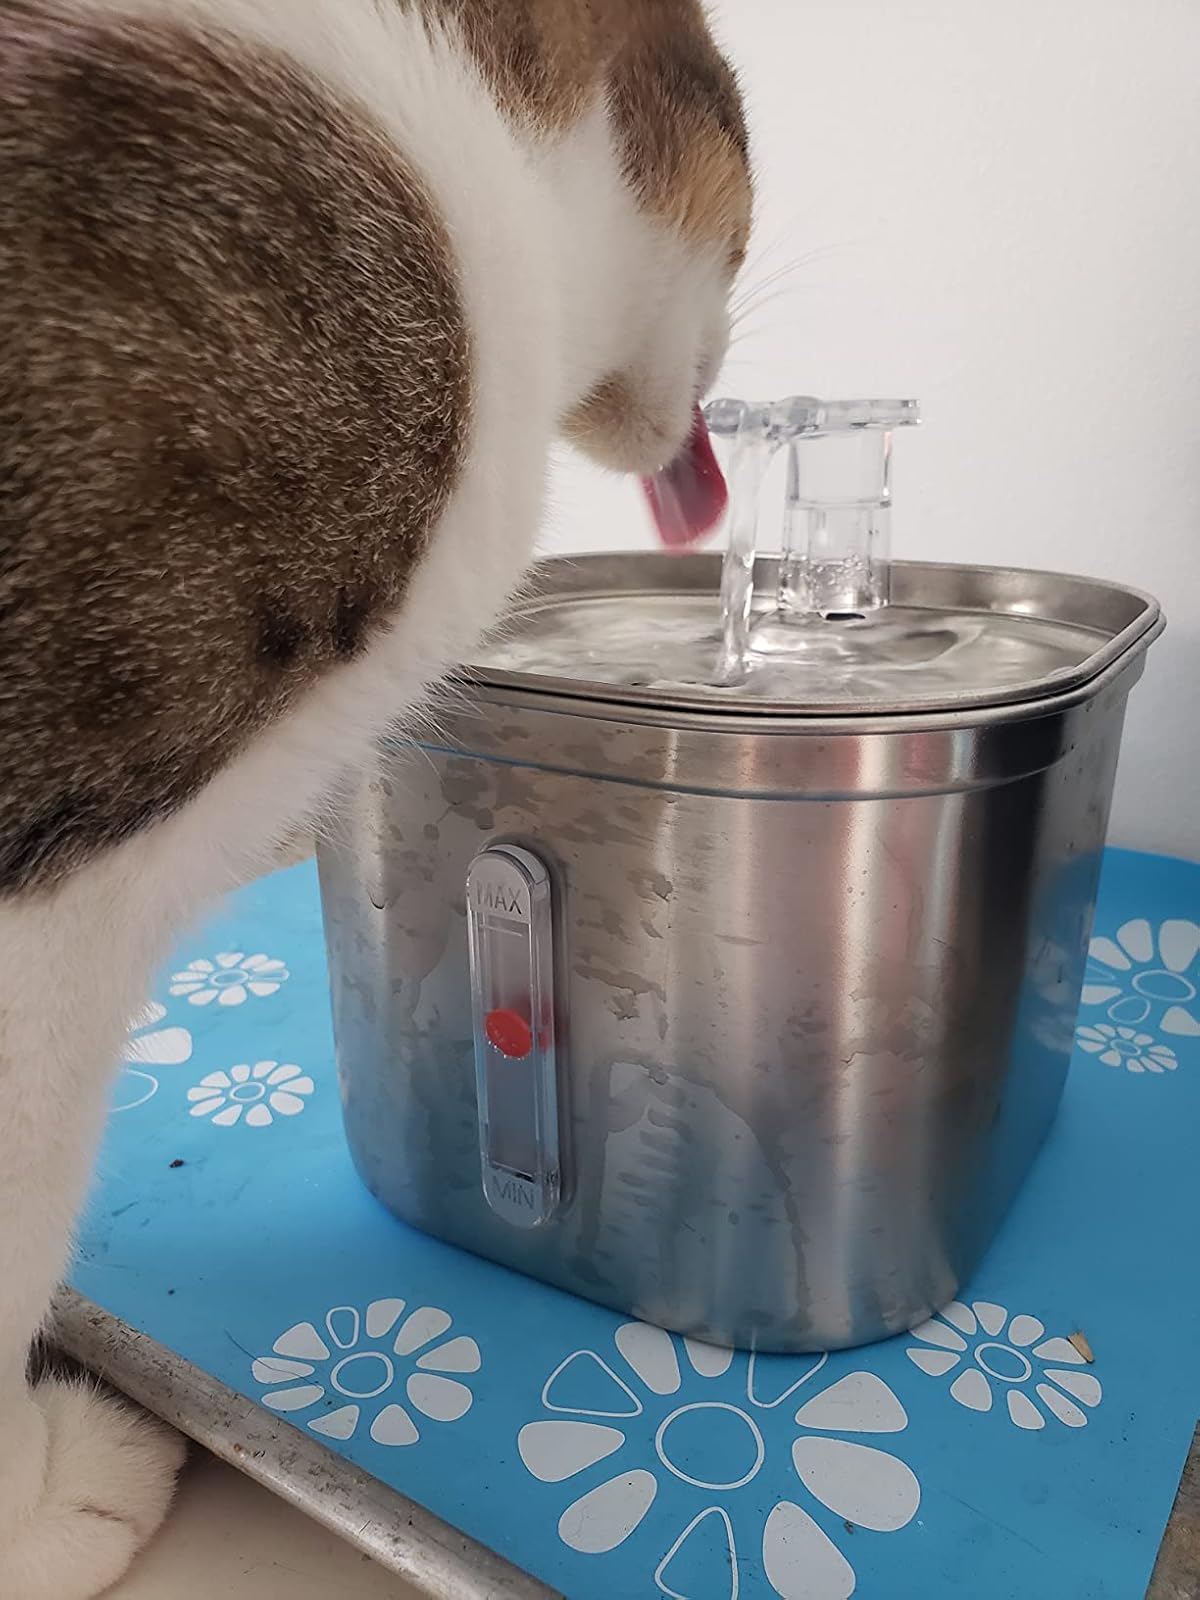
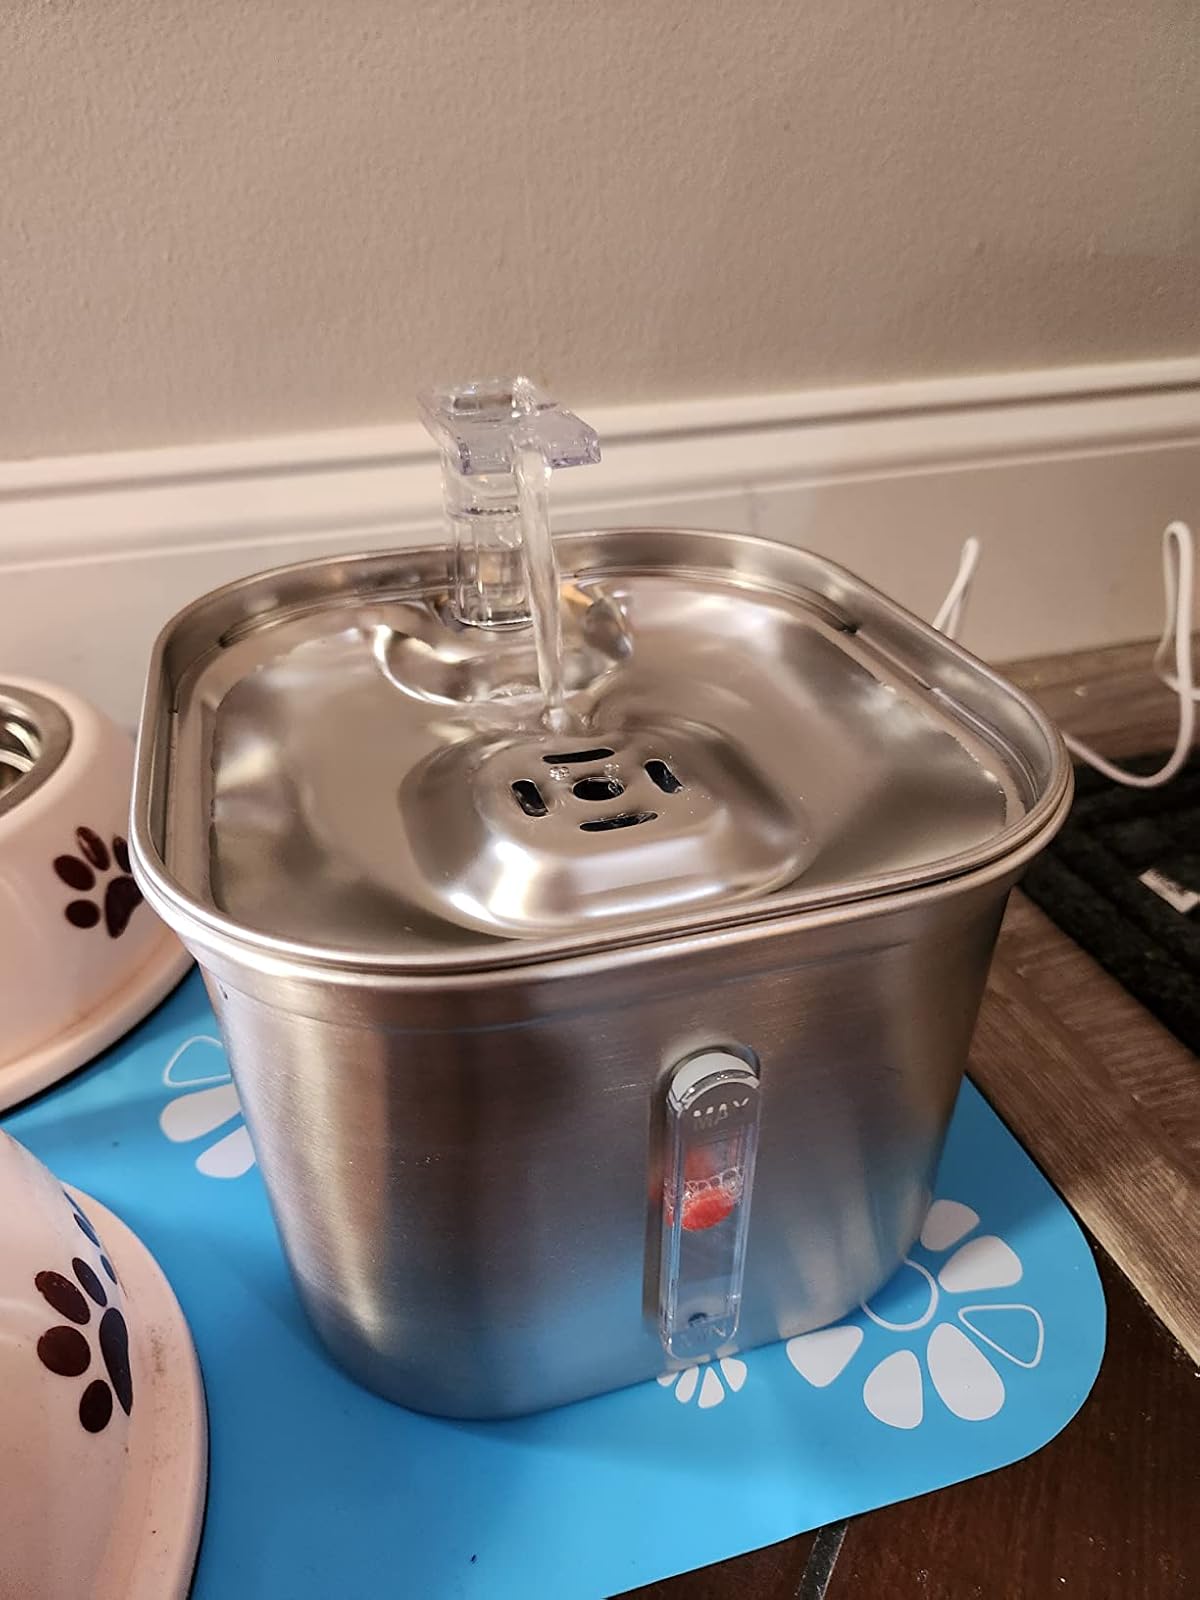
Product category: items_bowl
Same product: yes